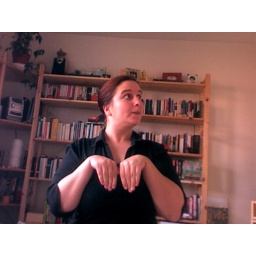
I was doing animals on IM demand for my sister - using the camera in this mac laptop thing.